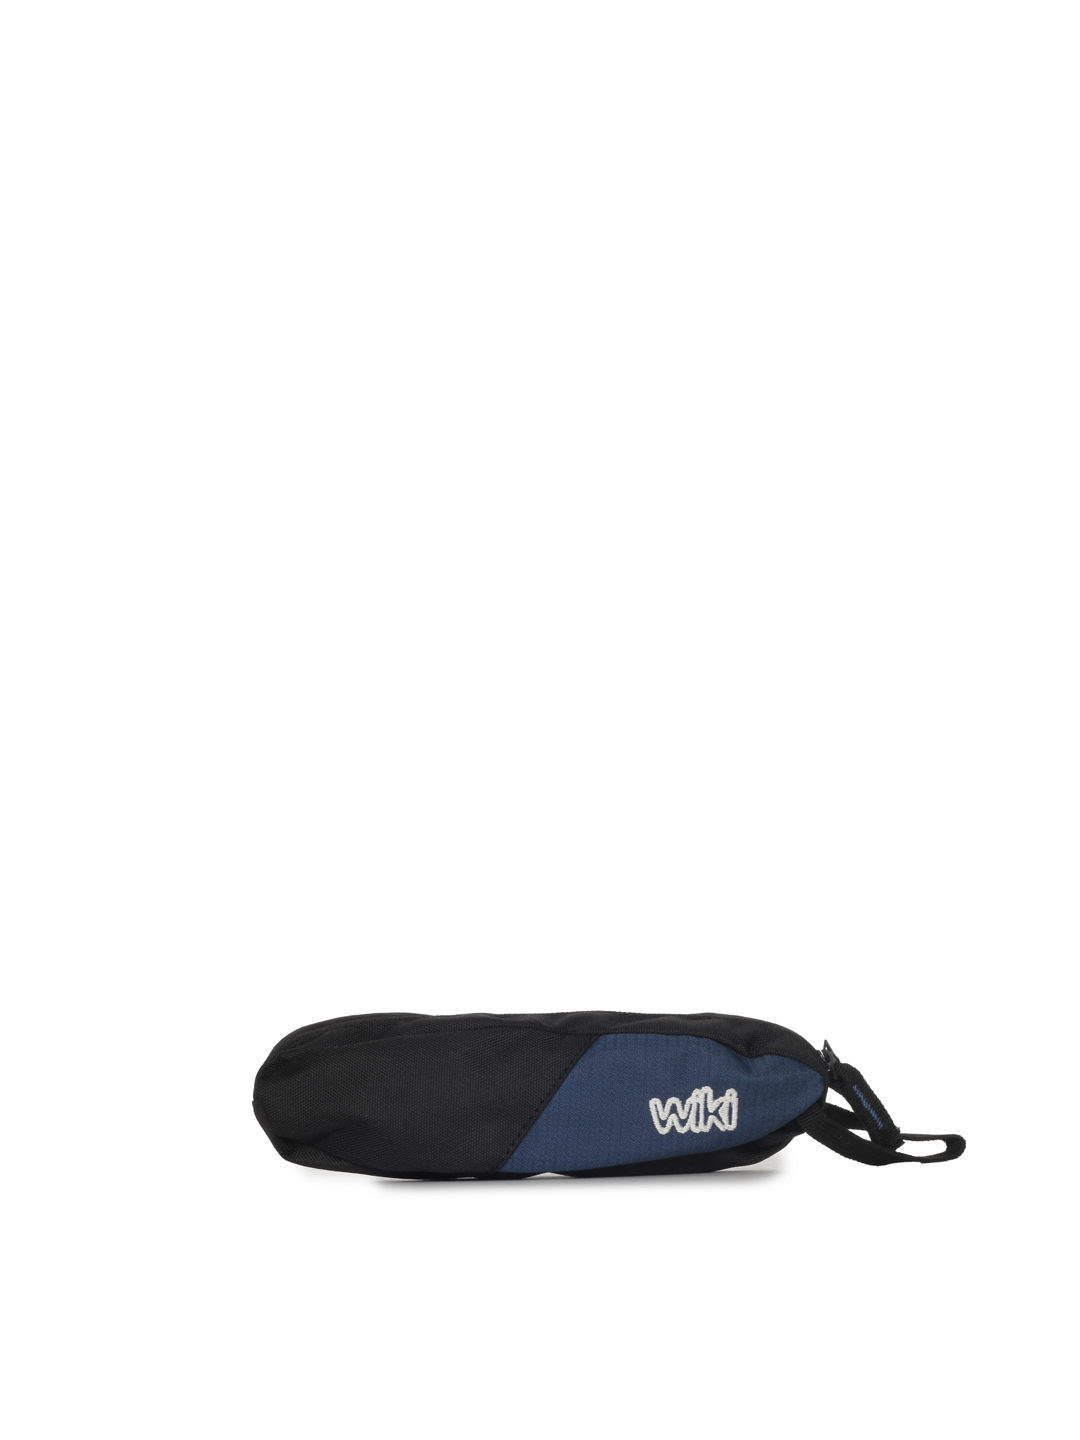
Wildcraft Unisex Blue & Black Pouch
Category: Accessories / Accessories / Travel Accessory
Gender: Unisex
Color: Blue
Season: Summer 2012
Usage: Casual